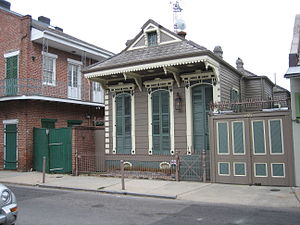
Shotgun House / Historisk udvikling / Den afrikansk-haitianske oprindelse
Hus i det franske kvarter, New Orleans
Shotgun House refererer til en form for familiehus der især er udbredt i den sydlige del af USA.